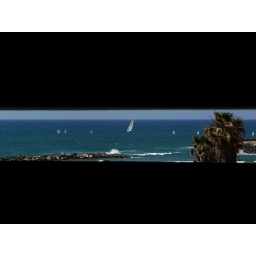
wavy ocean with sail boats and palm trees in Tel Aviv, Israel